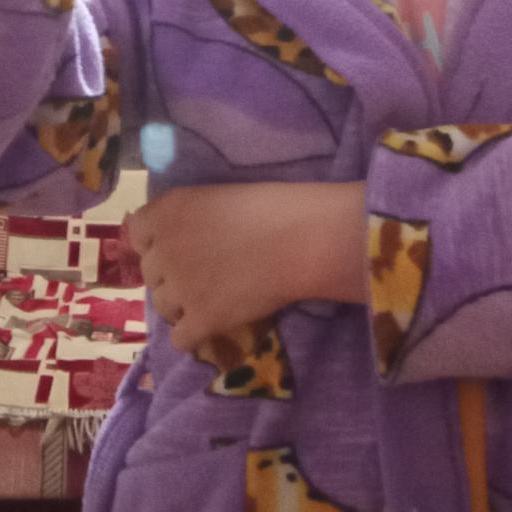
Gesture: no_gesture